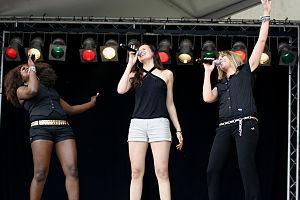
Nathalie Makoma, née le 24 février 1982 à Libreville, Gabon, est une auteure-compositrice-interprète chanteuse de gospel, pop, R&B hollandaise, d'origine congolaise.